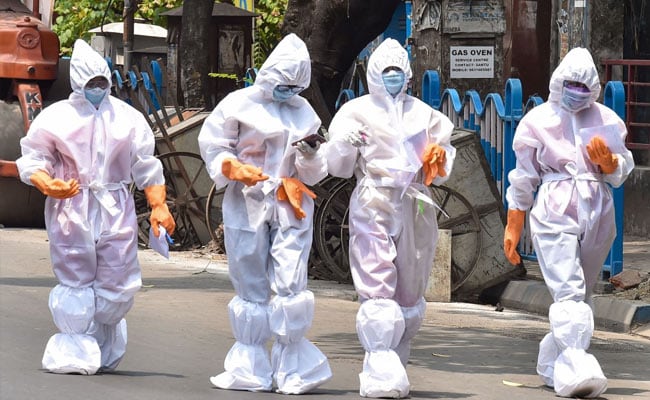
Objects detected:
Mask
Mask
Mask
Mask
Gloves
Gloves
Gloves
Gloves
Gloves
Gloves
Gloves
Coverall
Coverall
Coverall
Coverall